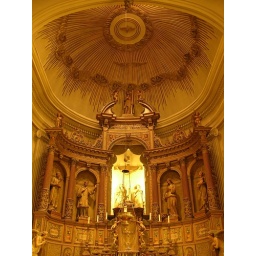
The light in this church is very curious: everything is yellow dued to the yellow stained glass windows.